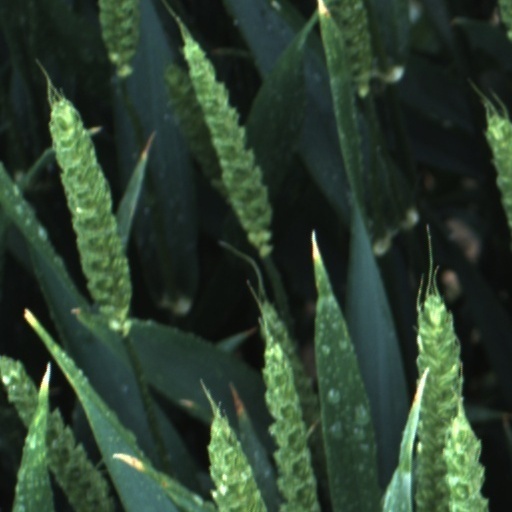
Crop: wheat